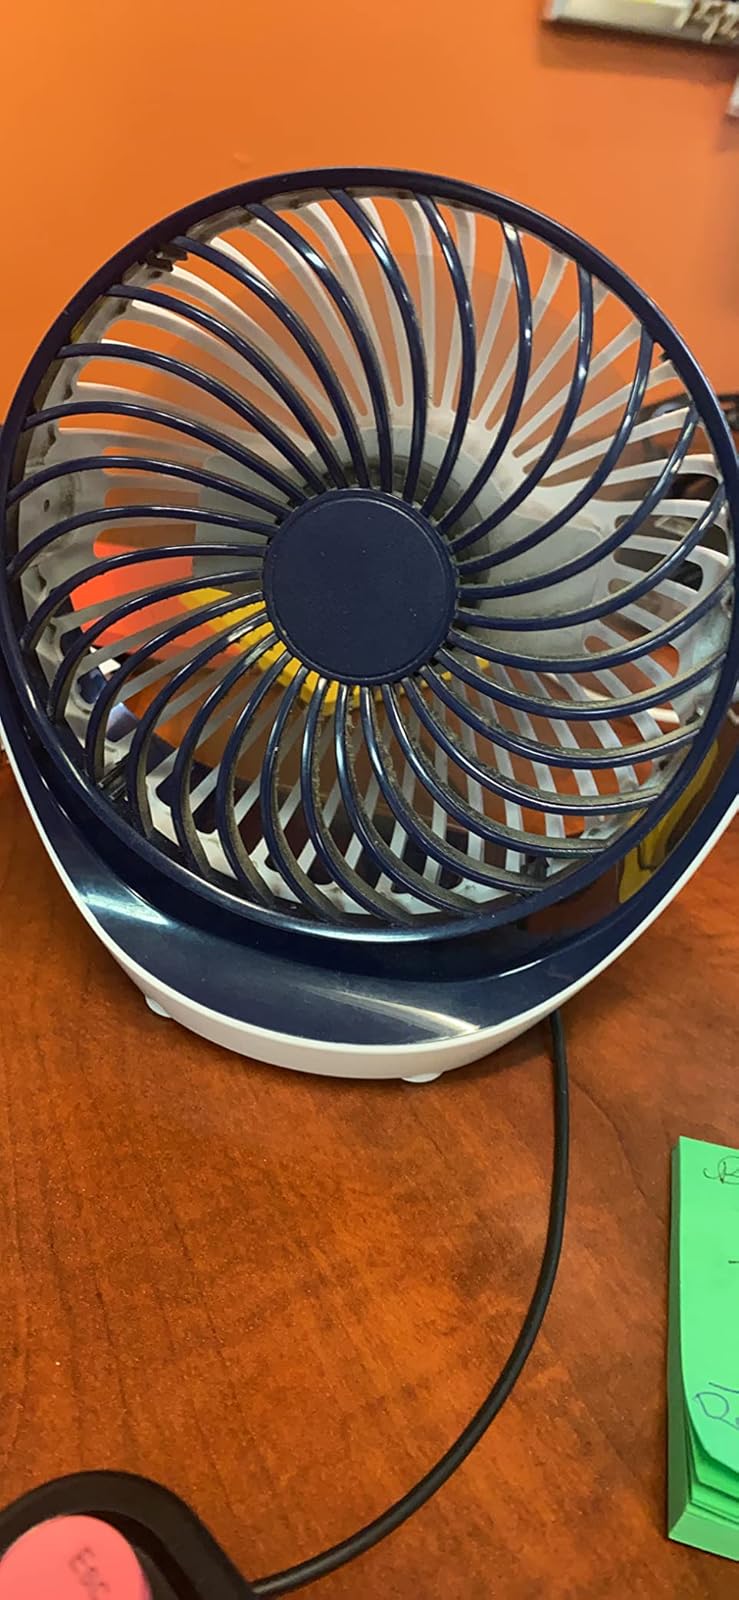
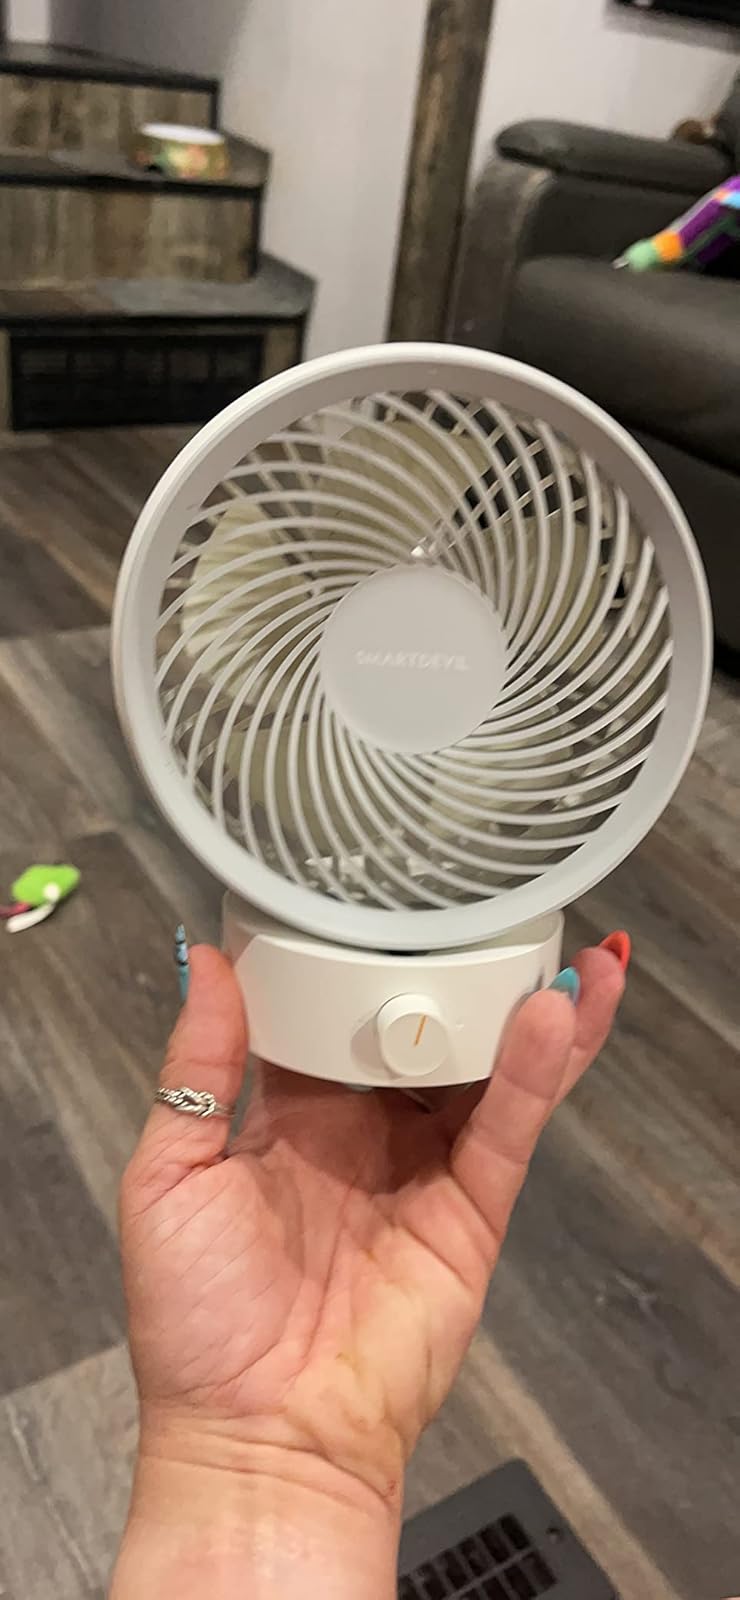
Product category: fan
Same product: no